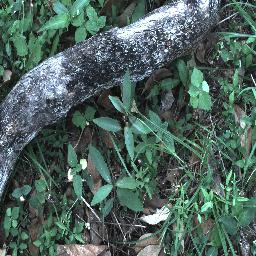
Label: rubber_vine